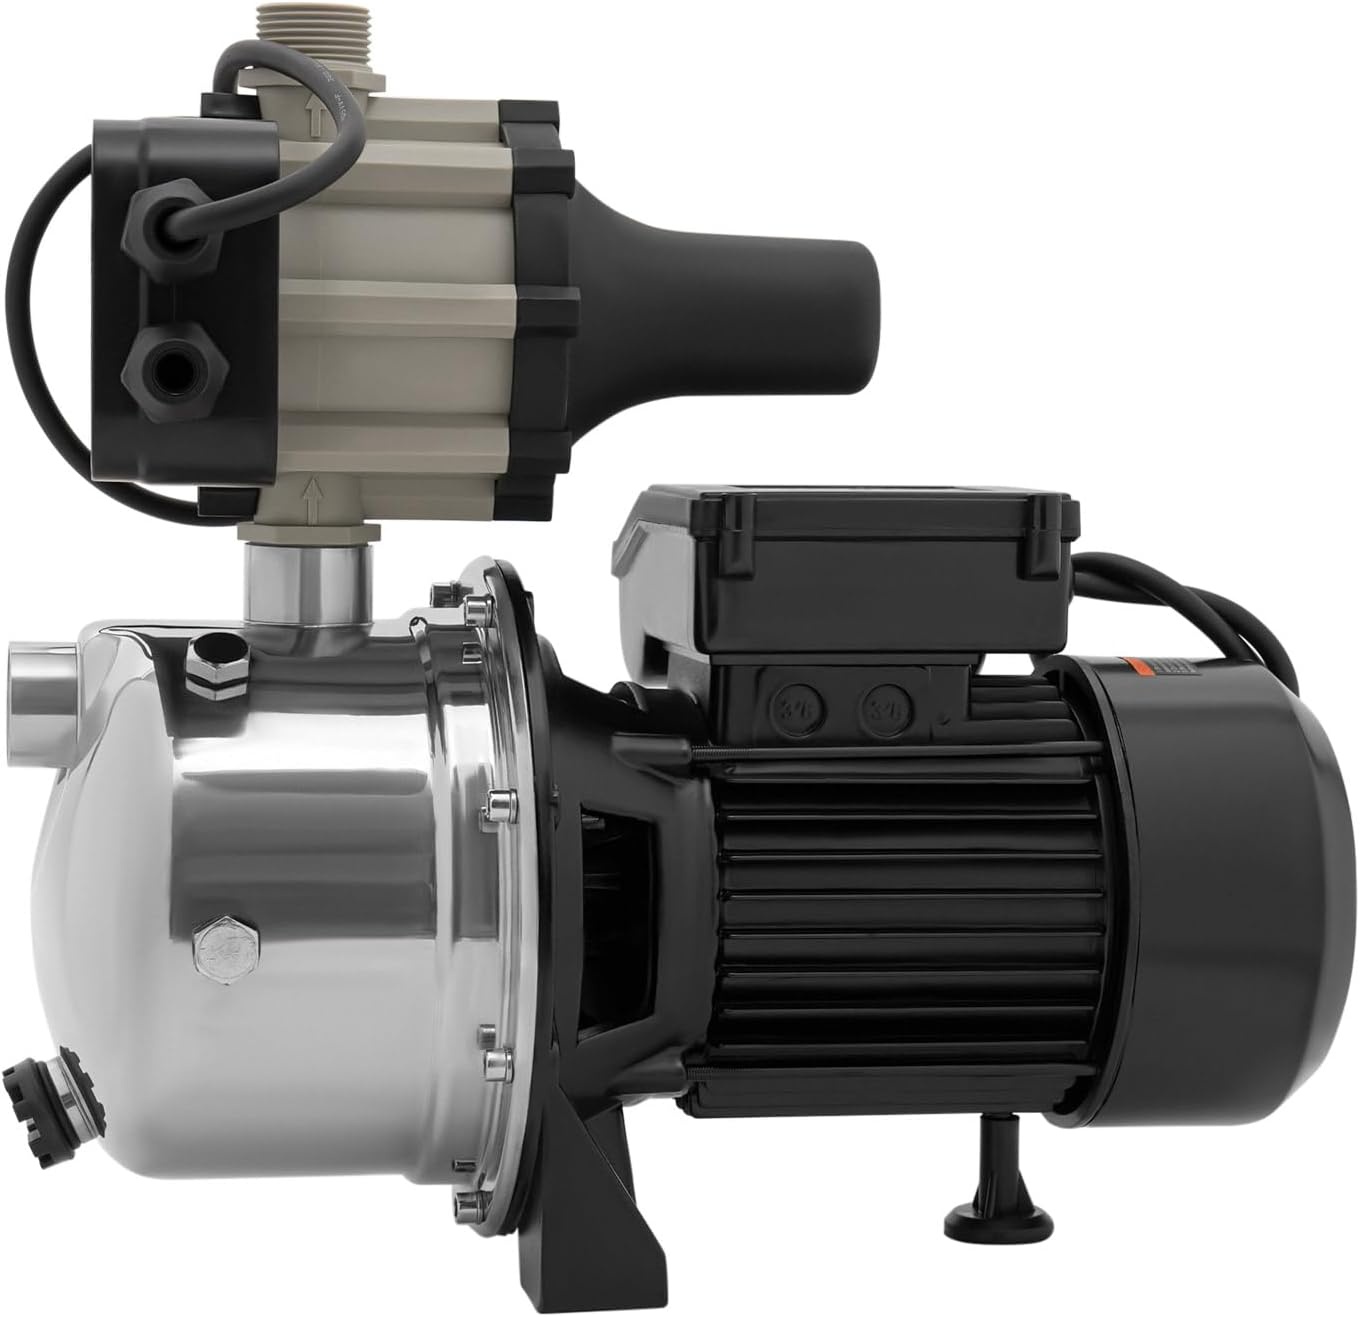
1.5HP 1200GPH 164ft Head Garden Hose Water Booster Pump - 115V Shallow Well Sprinkler Pump with Automatic Controller - High-Flow Irrigation, Draining & Water Transfer Jet P ump
Overview Brand : REBaiYU Color : Black Material : Cast Iron, Silicon Steel, Aluminum, Stainless Steel, and Plastic Style : Above Ground Power Source : Corded Electric Maximum Lifting Height : 157 Feet Voltage : 1.1E+2 Volts (AC) Manufacturer : KOUGER UPC : 758439378473 About this item ♛【Strong Performance】The 1100W pure copper motor, 3420rpm speed, 1200GPH maximum flow rate, 26.2 ft maximum suction, 87 psi maximum pressure, and tight bearing make your pumping and watering work faster and easier. ♛【 Large Delivery Lift 】The maximum lift of the Lake Pump is 157.48ft, which allows you to irrigate farmland, fish ponds, and orchards for a long distance, saving the time and cost of manual transportation. ♛【Easy to Use】 IP44 water-proof level, overload protection, and is equipped with good performance and a smart controller and an instruction manual, you just need to follow the steps in the manual to pump, sprinkle, etc. ♛【Standard Water Inlet and Outlet】 The 1.5HP Shallow Well Pump adopts an NPT 1-inch large diameter water inlet and outlet, which can be matched with different types of water pipes and is very practical. ♛【Wide Application】The sprinkler pump is a versatile pump for pressure boosting, small underground sprinkler systems, operating lawn sprinklers and a multitude of other general purpose applications. Suitable use in garden, lawn, farm and rural house.
Brand: REBaiYU
Category: Hardware > Hardware Pumps > Sprinkler, Booster & Irrigation System Pumps > Booster Pumps